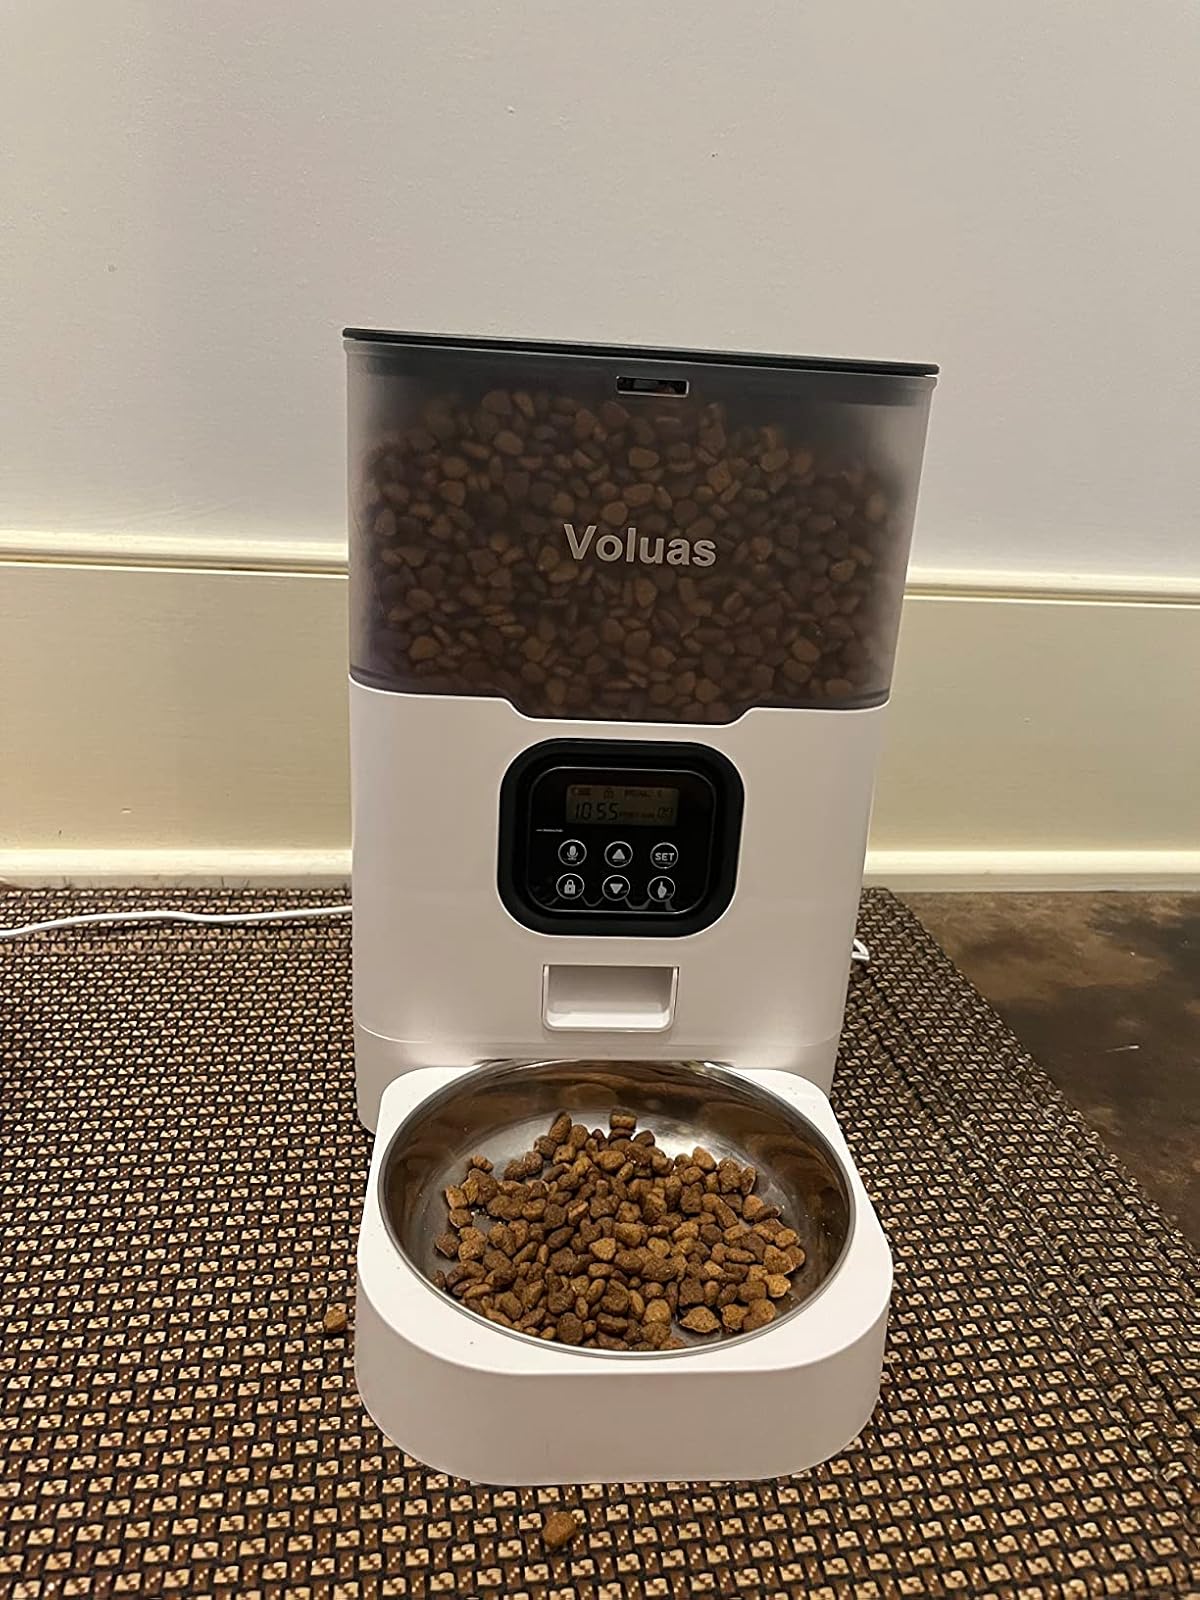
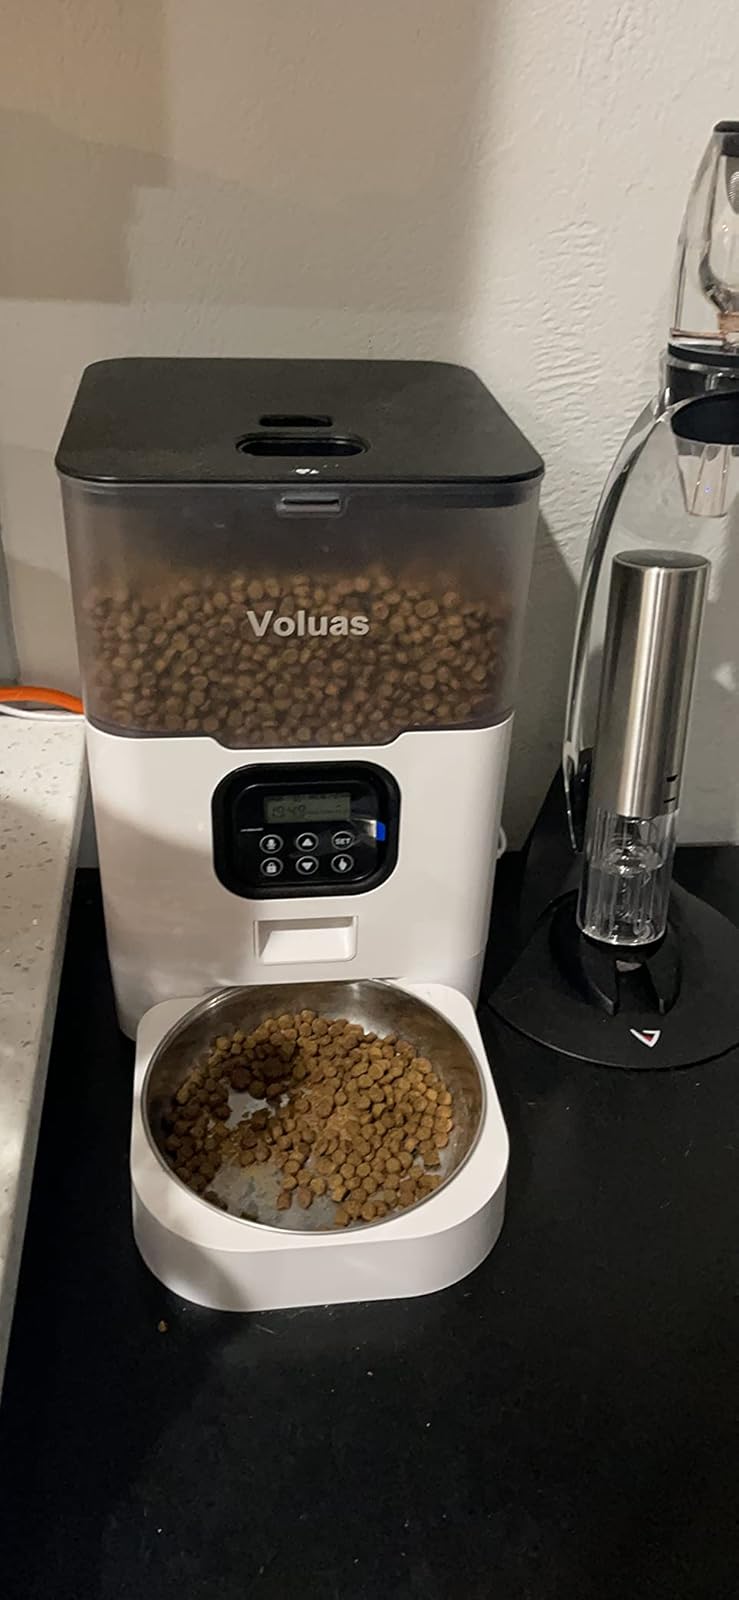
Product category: items_feeder
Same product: yes